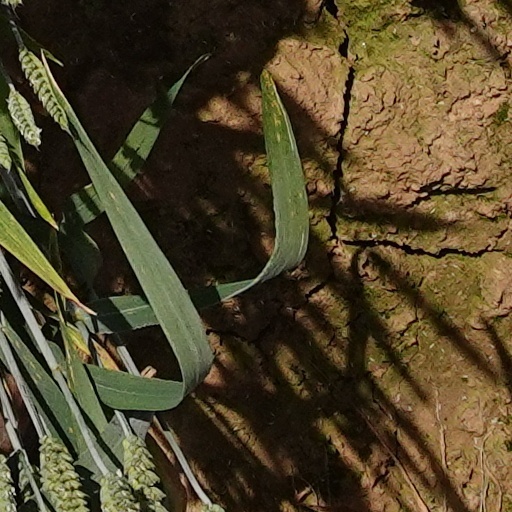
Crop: wheat